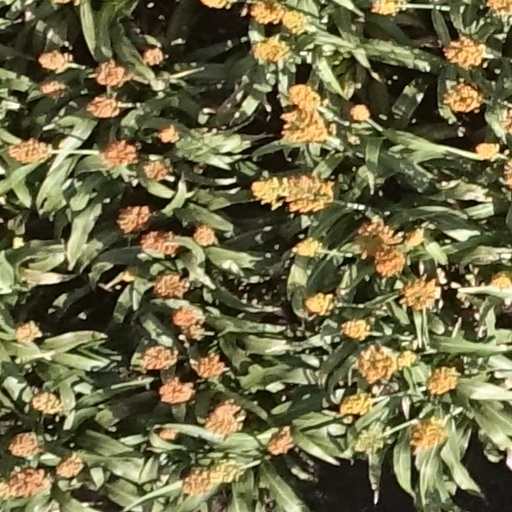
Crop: sorghum